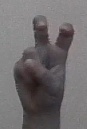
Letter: toot